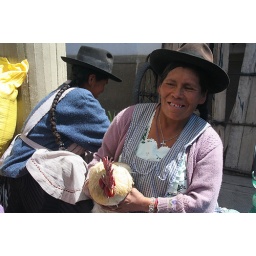
This cheerful woman and her chicken I met on the Sunday market in Tarabuco.